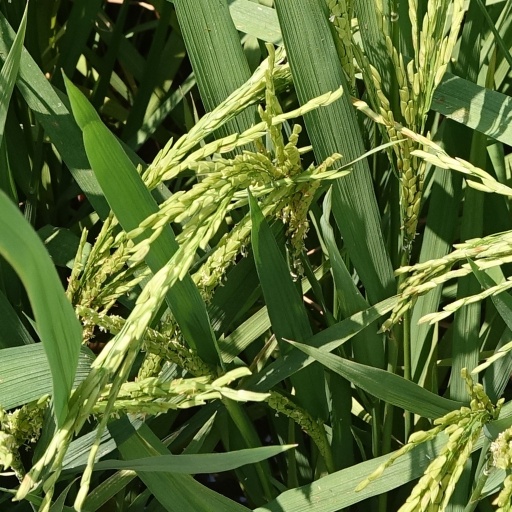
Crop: rice